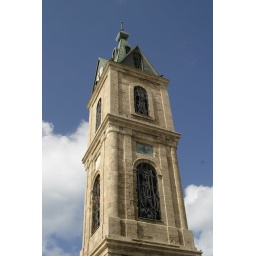
The clock tower in Jaffa